Haplorchis pumilio

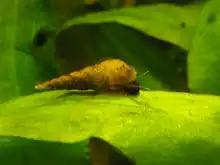
Red-rimmed melania or Malaysian trumpet snail ("Melanoides tuberculatus")

"Haplorchis pumilio" has a complex life cycle of adults, eggs, miracidia, rediae, cercariae, and metacercariae with alternation of parthenogenic and hermaphroditic generations. Thiarid snails (Thiaridae) are the first intermediate host of "H. pumilio" and are infected when they siphon feces containing eggs shed by the definitive host. The Malaysian trumpet snail also known as the red-rimmed melania ("Melanoides tuberculata"), which is an invasive species in the Americas native to Africa and southern Asia, is a major carrier of these. The eggs hatch and mature through miracidia and rediae generations into cercariae that will clone itself through asexual reproduction to take over the gastropod host. The reproductively viable cercariae will leave the snail and search for their second intermediate host, fish. Recently it has been discovered that "H. pumilio" can create a soldier caste dedicated to guarding their host territory. These soldiers are sterile and instead dedicate their body mass to having mouthparts 5 times larger than the normal flukes. They use this to kill heterospecific trematodes by attaching to them and swallowing their innards. In fish, cercariae penetrate and imbed in the gills and caudal muscles of fish and encyst into metacercaria, which can take up to 15 days. Fish heavily infested with these show erratic movements and bleeding from penetration sites that result in mortalities. Once infected fish are consumed by definitive hosts, birds and some mammals, adult flukes will develop in the intestines. Birds are the preferred host in the wild, but "H. pumilio" is opportunistic and will also infect humans through ingestion of mollusks, fish, and other mammals. Adult parasites are about 500 μm in length by 200 μm in width with a subterminal oral sucker, muscular pharynx, a complex ventral sucker with a ring of spines, an elongated esophagus, and two caeca. These adult flukes are hermaphroditic and will reproduce sexually to produce eggs that will be shed in the feces.